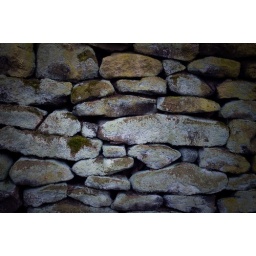
A field wall in copley